E:60

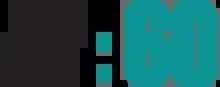

E:60 is an American sports newsmagazine broadcast by ESPN. The series features investigative journalism, focusing upon news, issues, and other stories in sports.